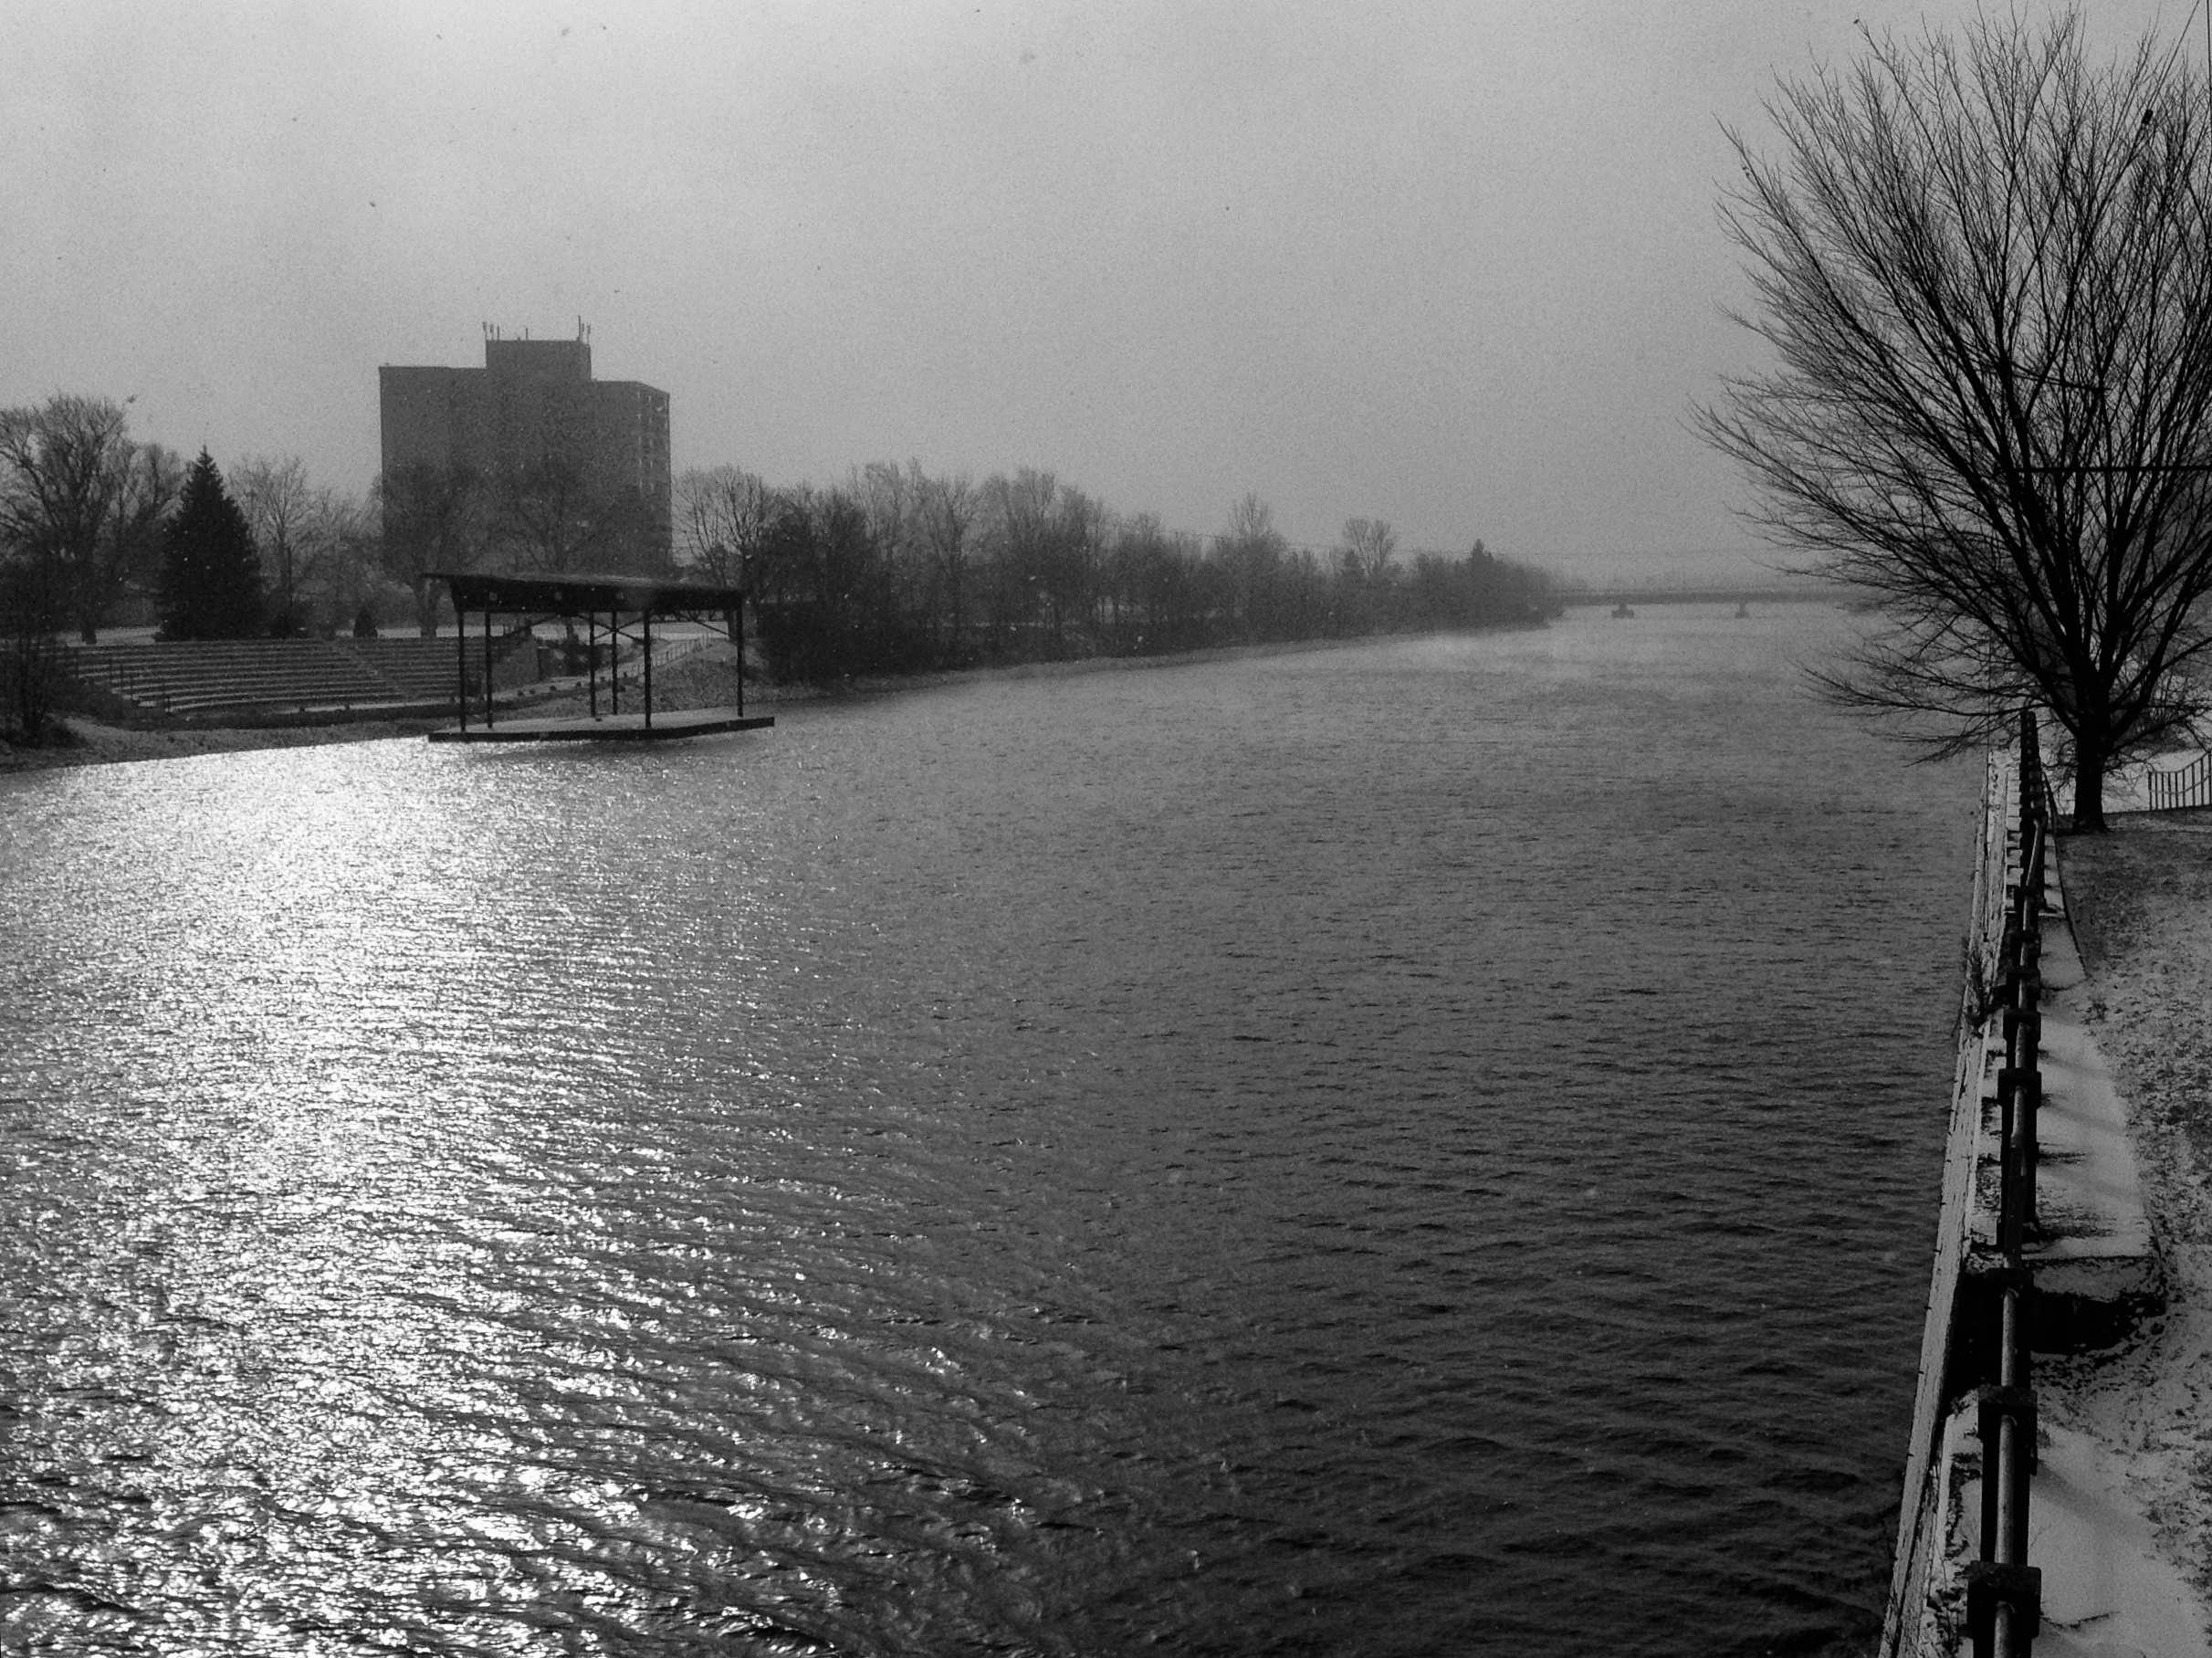
tree, water, winter, black and white, mist, morning, lake, river, reflection, weather, monochrome, waterway, monochrome photography, atmospheric phenomenon